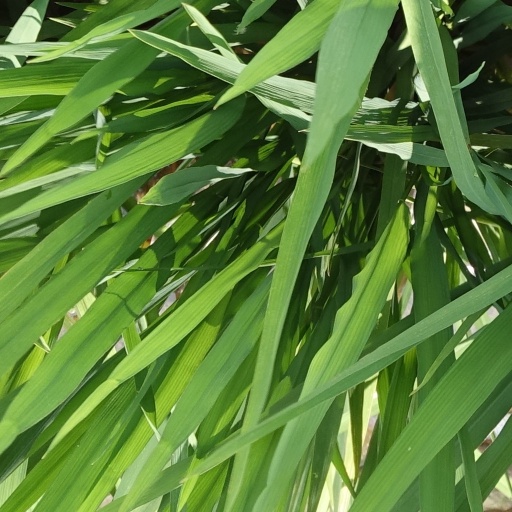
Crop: rice